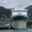
Label: ship